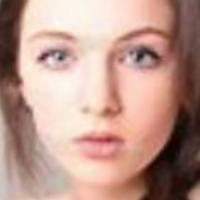
Age group: age 11-20